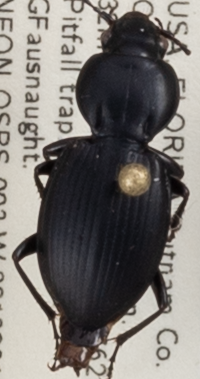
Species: Cyclotrachelus faber
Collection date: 2019-08-15
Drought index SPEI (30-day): -0.594
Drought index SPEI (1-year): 1.058
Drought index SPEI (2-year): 2.09